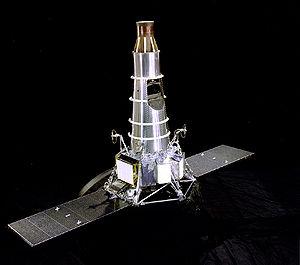
Cette page présente un récapitulatif des événements qui se sont produits pendant l'année 1964 dans le domaine de l'astronautique.
Cet article recense les objets artificiels abandonnés à la surface de la Lune à l'issue des missions sur le sol lunaire ou qui se sont écrasés volontairement ou non à la fin de leur mission ou à la suite d'une erreur de conception.